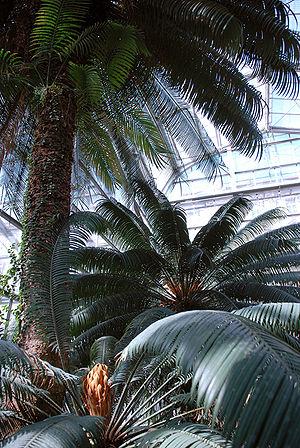
Cycas circinalis que l'on nomme grand rameau ou grand cycas aux Antilles françaises est un faux sagoutier toxique originaire du sud de l'Inde, d'Indonésie et des Philippines.